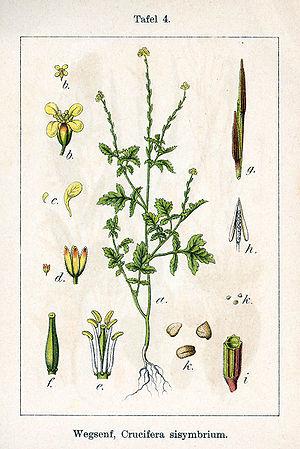
Les sisymbres appartiennent à la vaste famille des brassicacées. Leur nom vient du grec Sisymbrion, qui désignait une sorte de cresson. Comme c'est souvent le cas chez les crucifères, le genre se distingue par les caractéristiques de ses fruits : chaque valve de la silique est parcourue de bout en bout par trois nervures principales. Les fleurs sont très petites, de couleur jaune ou jaunâtre.
Le capitulaire De Villis, ou plus exactement le Capitulare de Villis vel curtis imperii est un acte législatif datant de la fin du VIIIᵉ siècle ou du début du IXᵉ siècle.
Le Sisymbre officinal, autrefois appelée Herbe au chantre ou Barbarée, est une espèce de plantes de la famille des Crucifères.